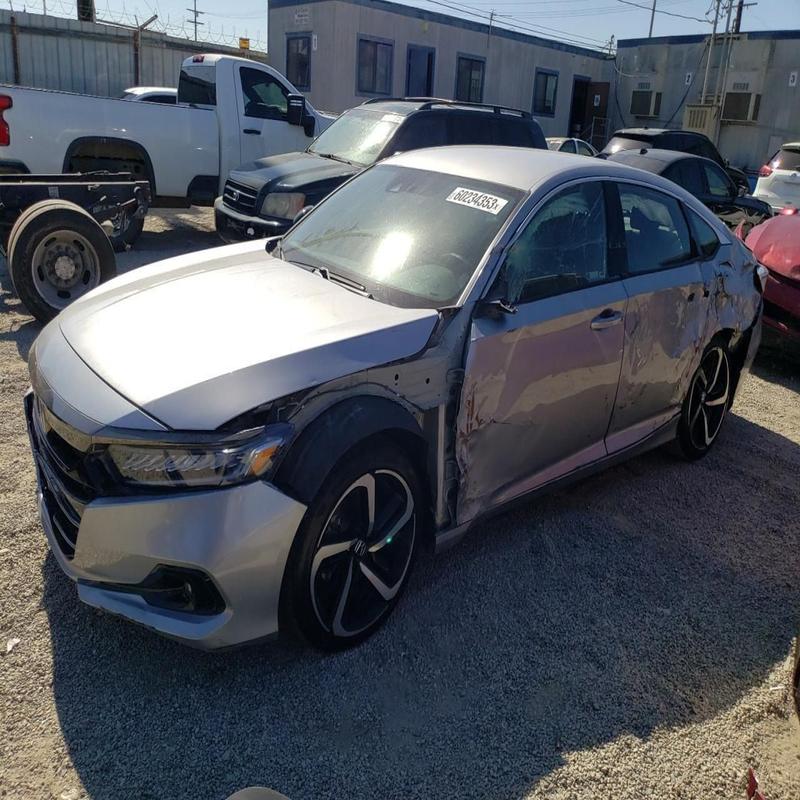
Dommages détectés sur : aile avant gauche, porte avant gauche, porte arrière gauche, aile arrière gauche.
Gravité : majeur